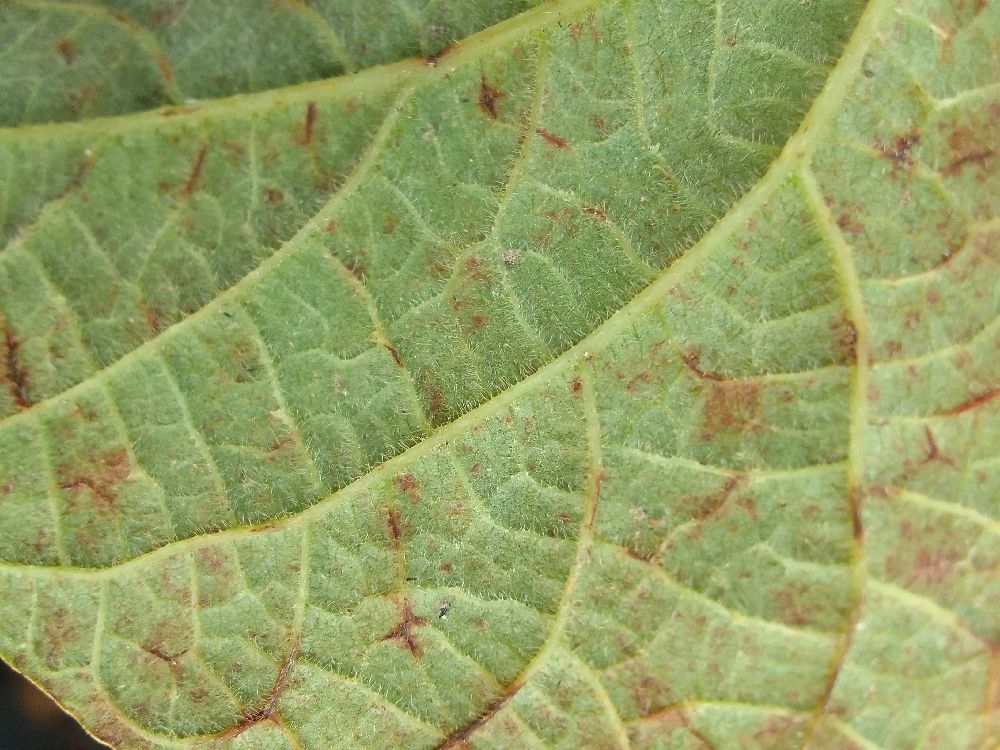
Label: anthracnose